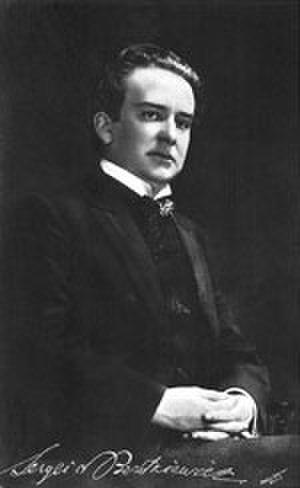
23 janvier : La Bayadère, ballet de Léon Minkus, créé au Théâtre Bolchoï Kamenny de Saint-Pétersbourg.
Sergueï Bortkiewicz est un pianiste et compositeur ukraino-autrichien.
24 janvier : Die Harmonie der Welt de Paul Hindemith, créée à Bâle sous la direction de Paul Sacher.